Hassiba

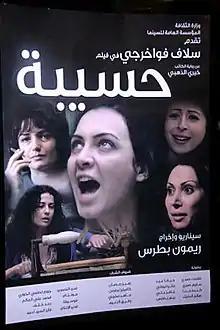

Hassiba is a Syrian drama film by director Raymond Boutros. The film is set in 1930s Damascus and tackles social and political issues to the backdrop of the French mandate of Syria.